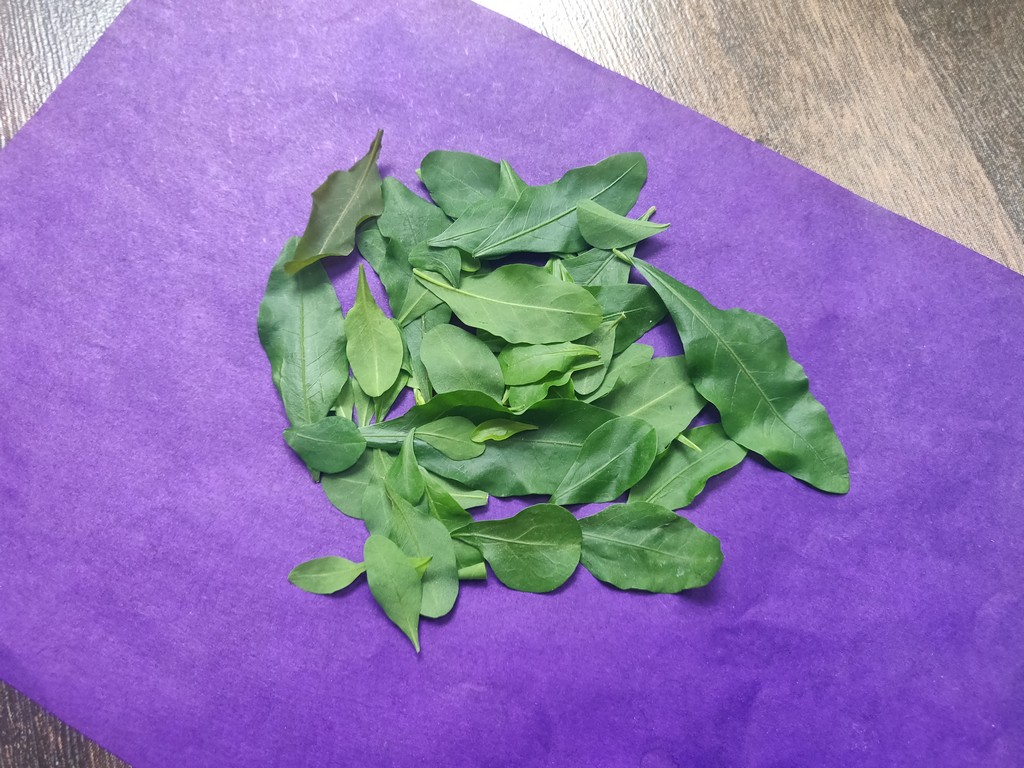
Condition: Healthy
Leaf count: multiple
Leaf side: unknown